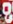
Number: 8